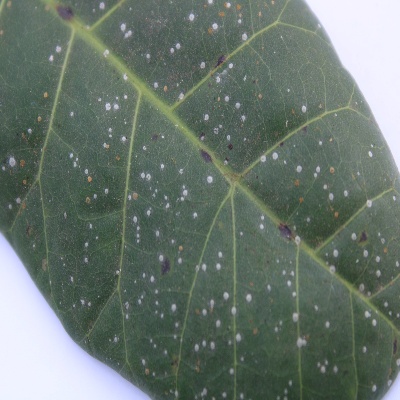
Crop: Cashew
Condition: red rust